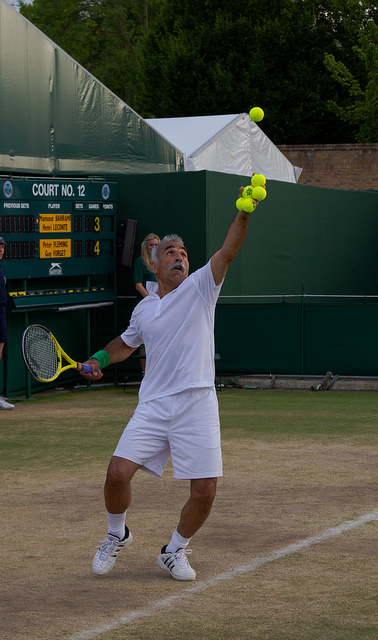
một người đàn ông cầm vợt tennis và những quá bóng tennis